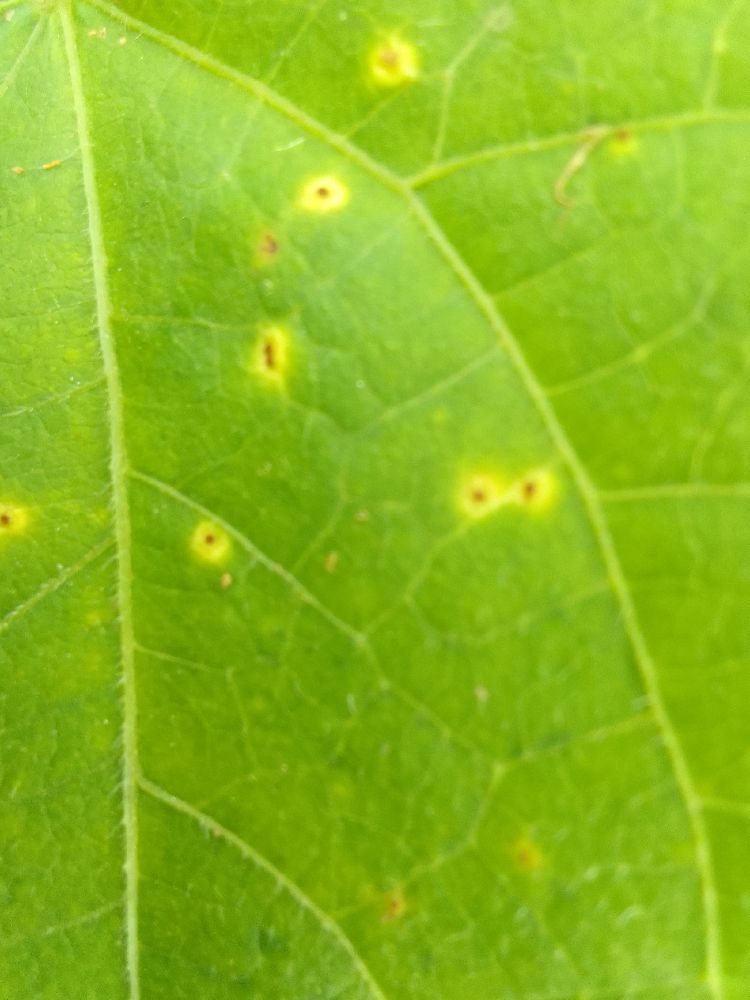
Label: rust